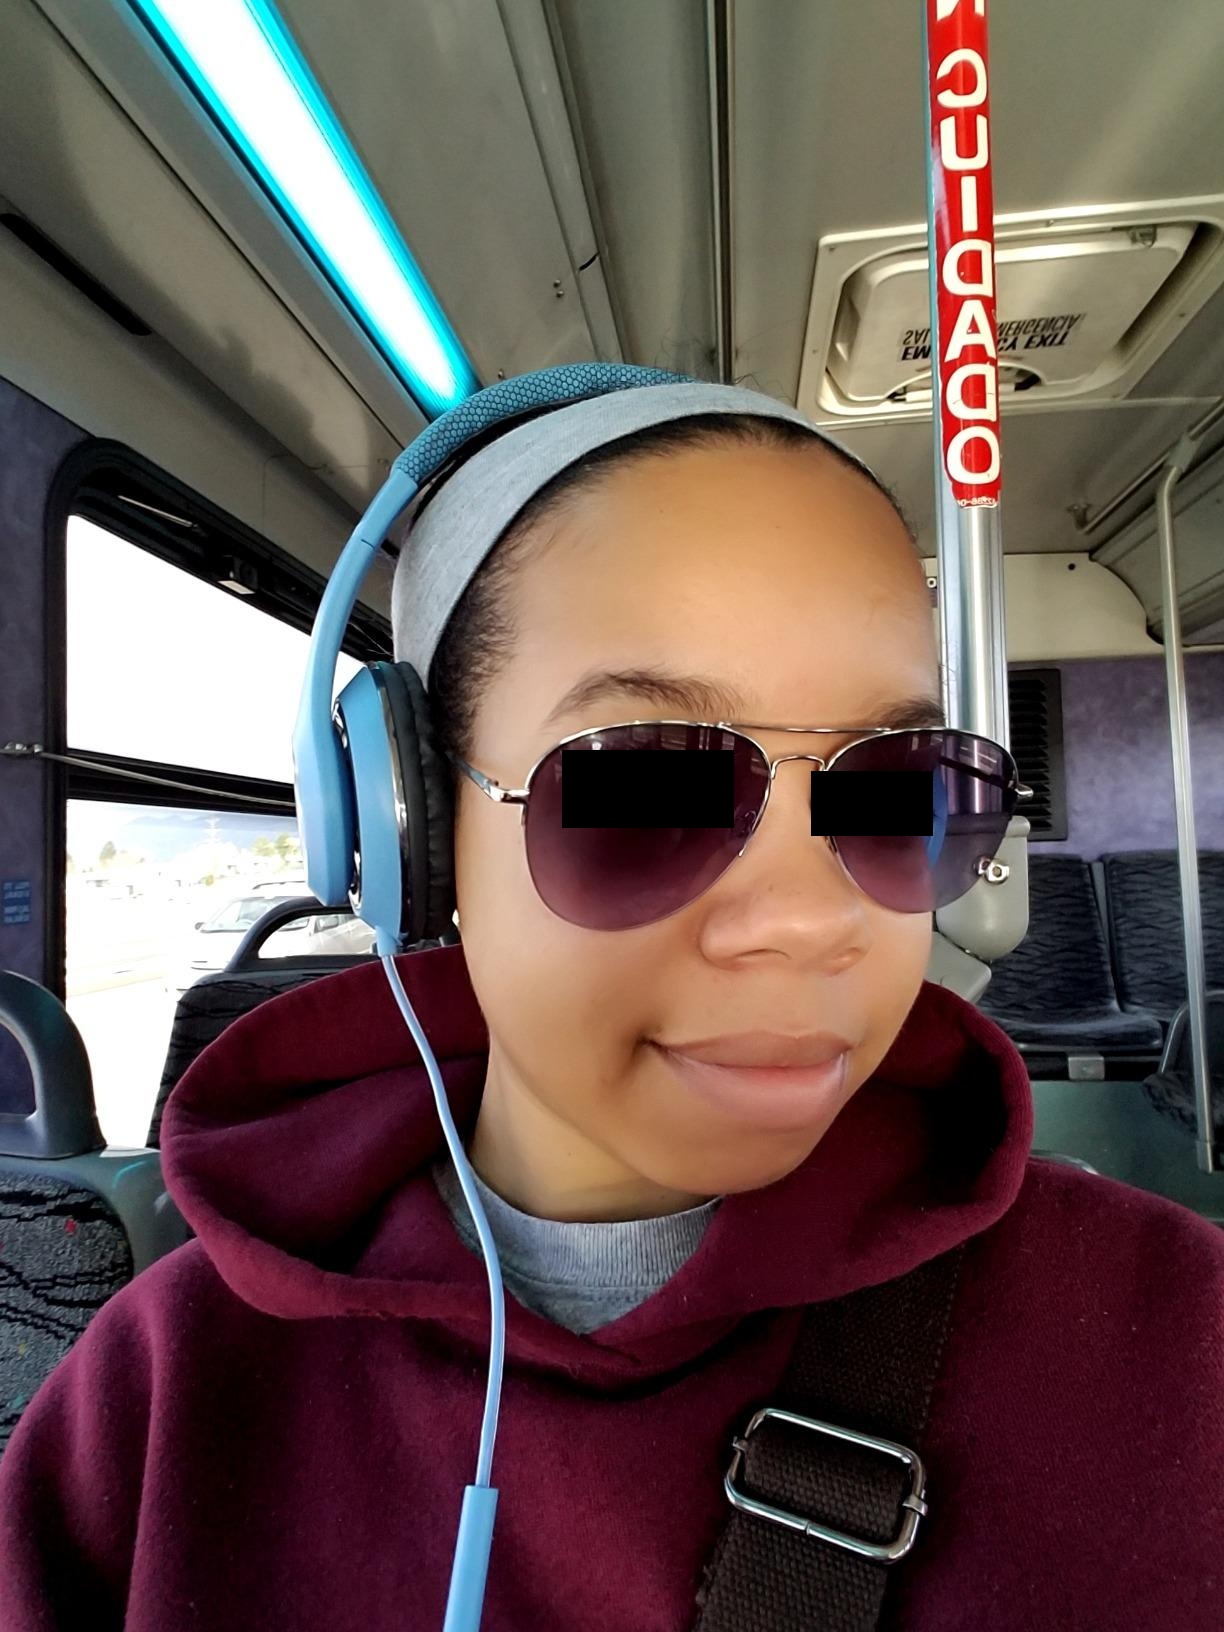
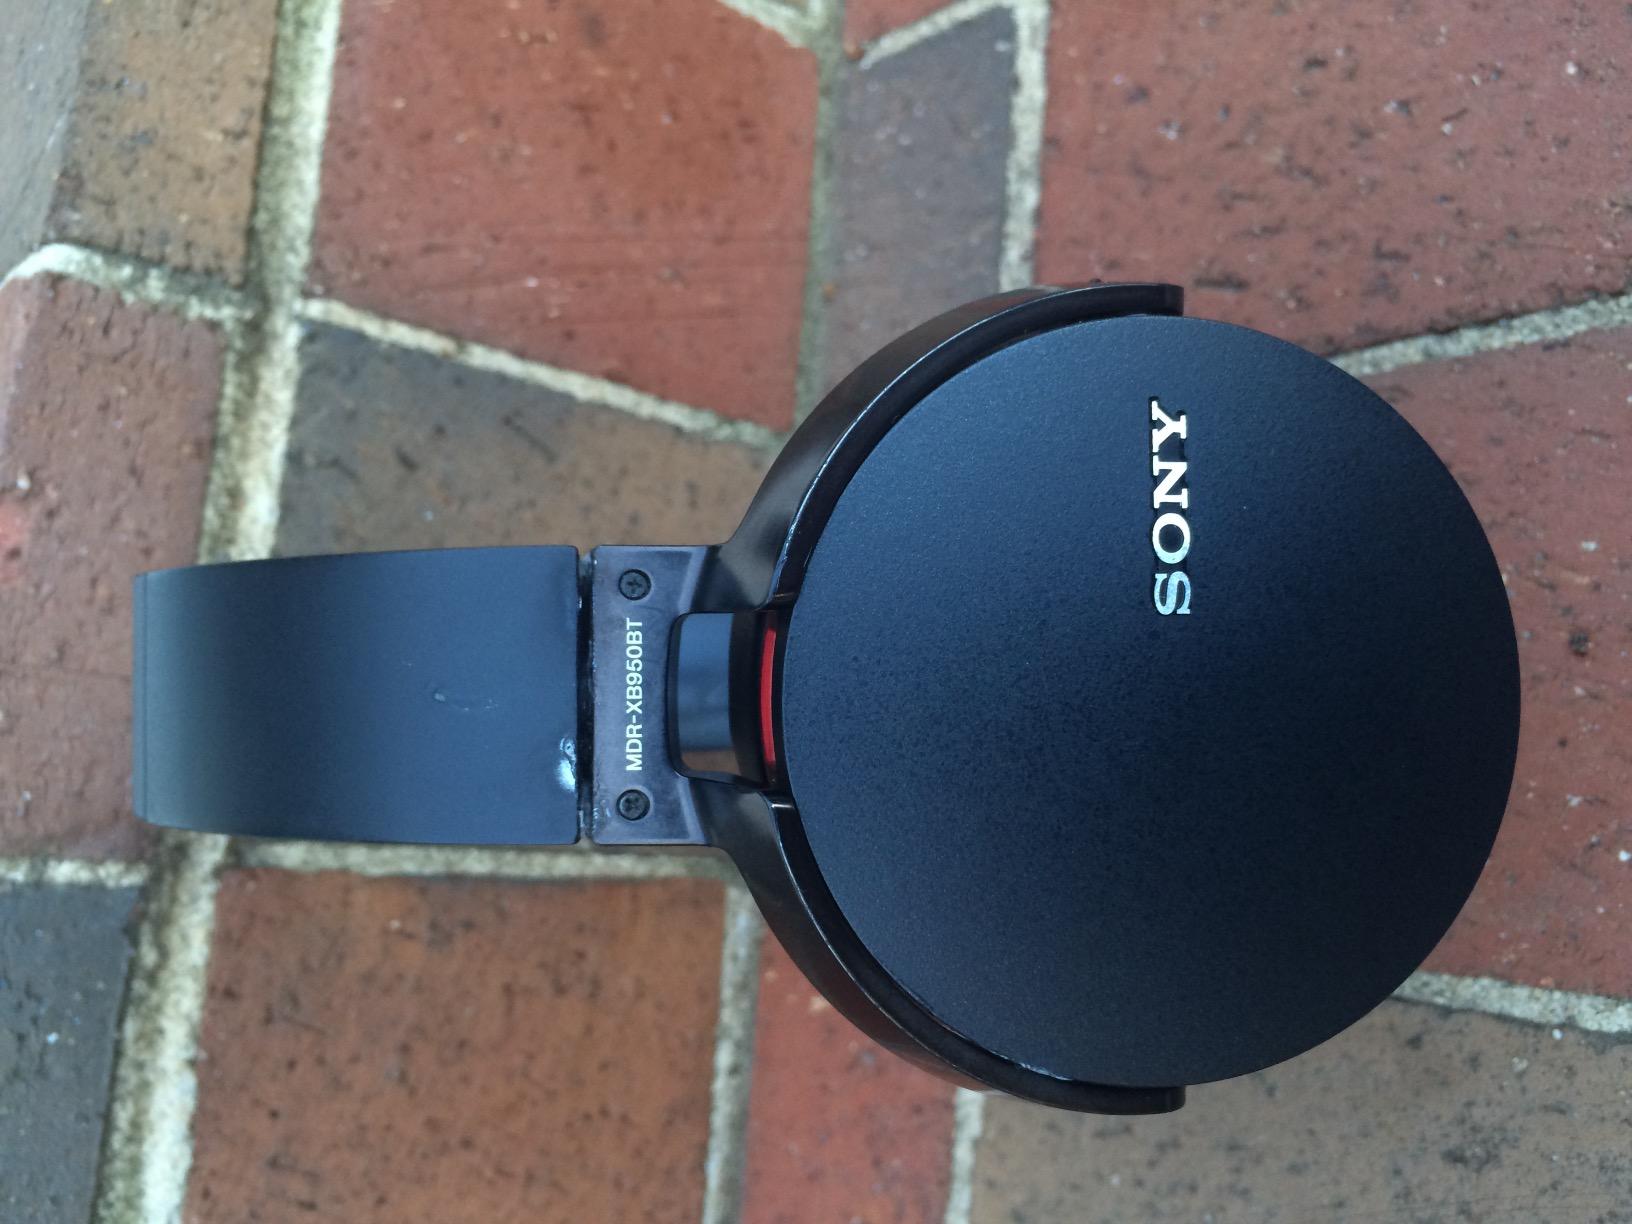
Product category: headphones
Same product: no